Germain David-Nillet

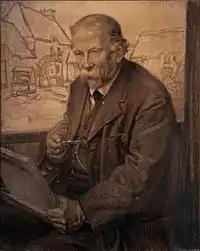
Portrait of Germain David-Nillet by Eugène Martial Simas in the Musée du Faouët

He was a pupil of Léon Lhermitte. He exhibited at the Paris Salon in 1889 receiving an honourable mention and was elected to the Salon in 1895 ("Sociétaire"). He was awarded a silver medal at the great Paris Exposition universelle of 1900 and was made a Chevalier de la Légion d'honneur. He also won a gold medal in Munich in 1892, received an honourable mention in Madrid in 1893, and gold medals in Rouen in 1897 and Amsterdam in 1899. In 1934 the Salon of the Société nationale des beaux-arts staged a retrospective exhibition of his work. He was a "genre" painter. He met with Maurice Denis whilst in Saint-Brieuc.